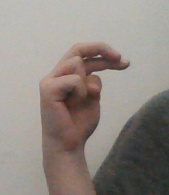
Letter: zay